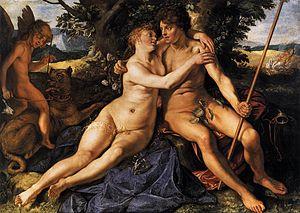
Dans la mythologie grecque, Adonis, est le fils de Cinyras et de sa fille Myrrha. Il existe plusieurs versions sur l'identité de ses parents, d'après Apollodore il est fils de Cinyras et de Métharmé, d'après Hésiode cité par Apollodore, il est le fils de Phoenix et Alphésibée. Adonis est un humain, amant d'Aphrodite, Il est associé à la rose et au myrte. Adonis est une divinité d'origine orientale, dont le nom est certainement sémitique, la racine "Adon" signifiant "seigneur". Il apparaît en Orient, avec le même mythe à peu de détails près, sous les noms de Tammouz ou de Thamous.
Hendrik Goltz ou Hendrick Goltz, connu sous la forme latinisée de son nom, Goltzius, est un dessinateur, peintre et graveur néerlandais.